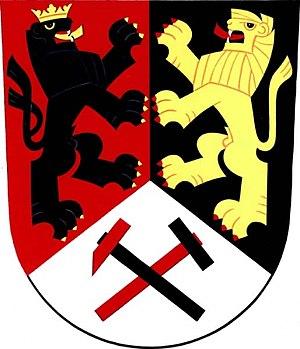
Sobotín est une commune du district de Šumperk, dans la région de région d'Olomouc, en République tchèque. Sa population s'élevait à 1 149 habitants en 2018.